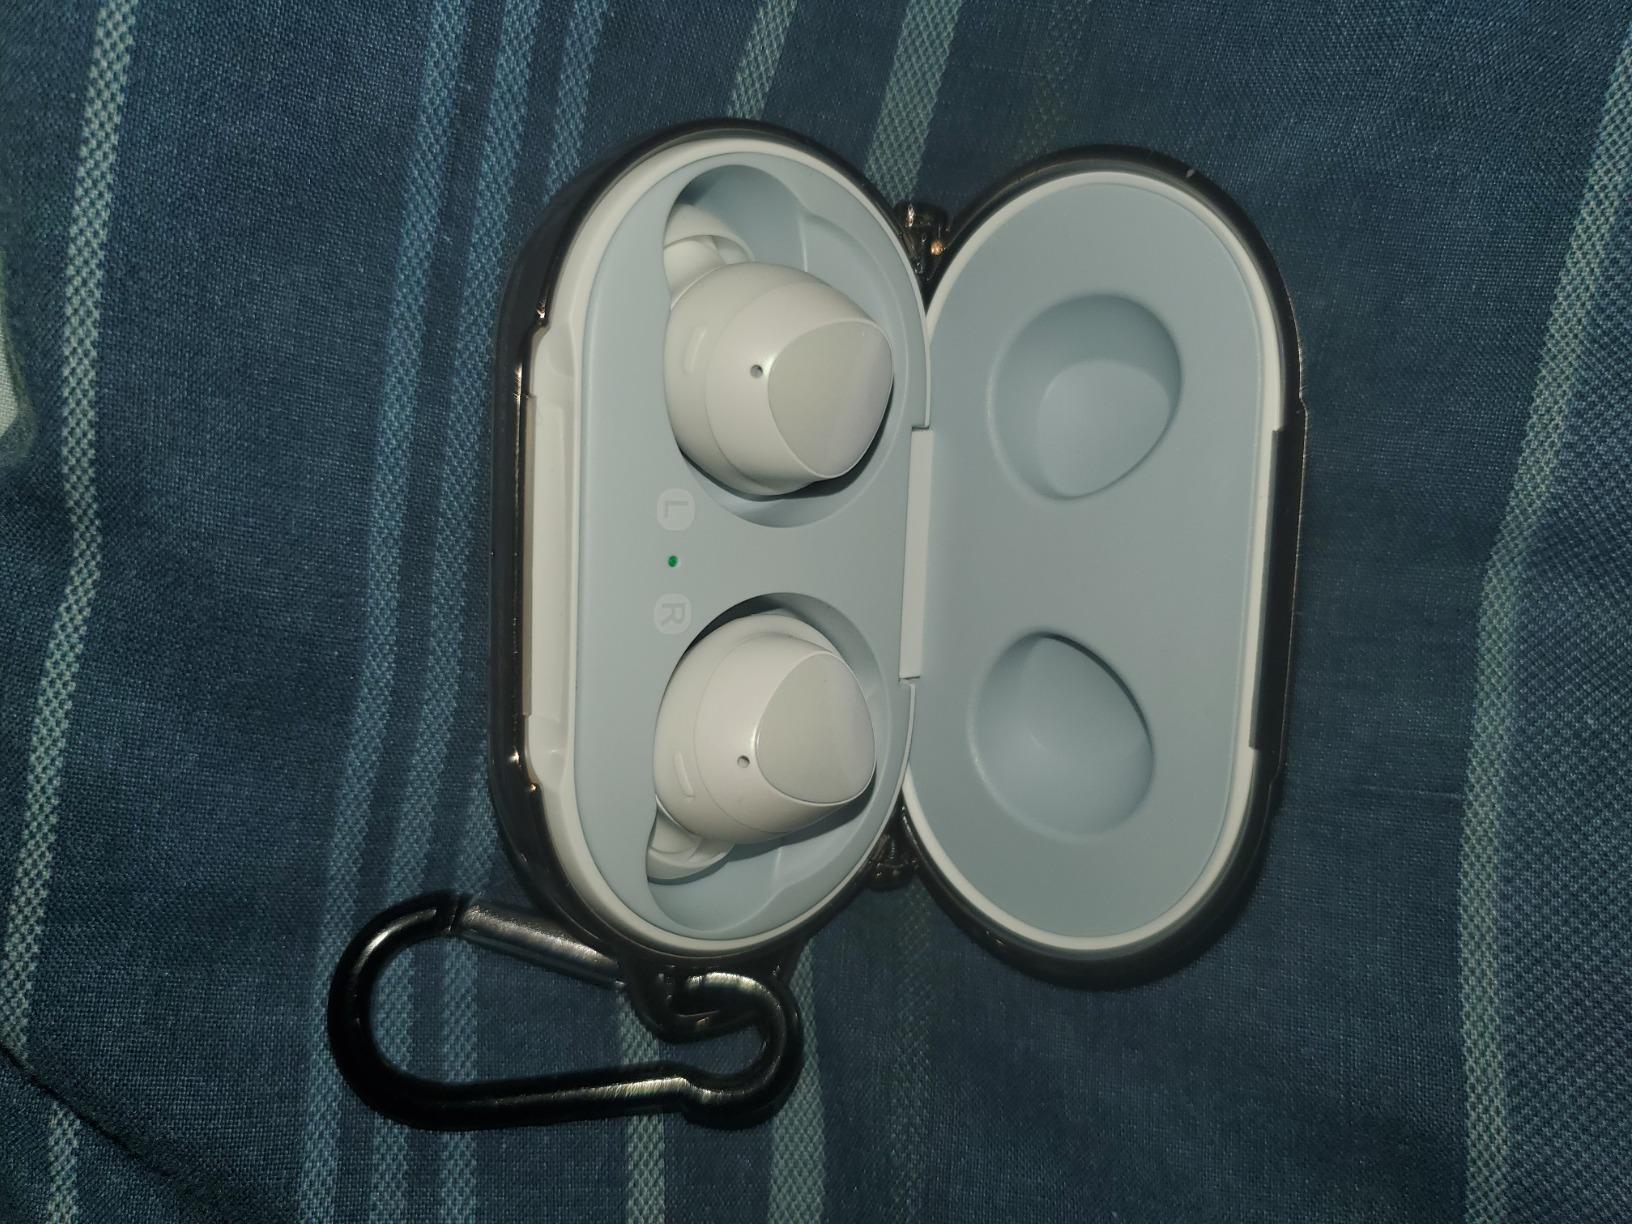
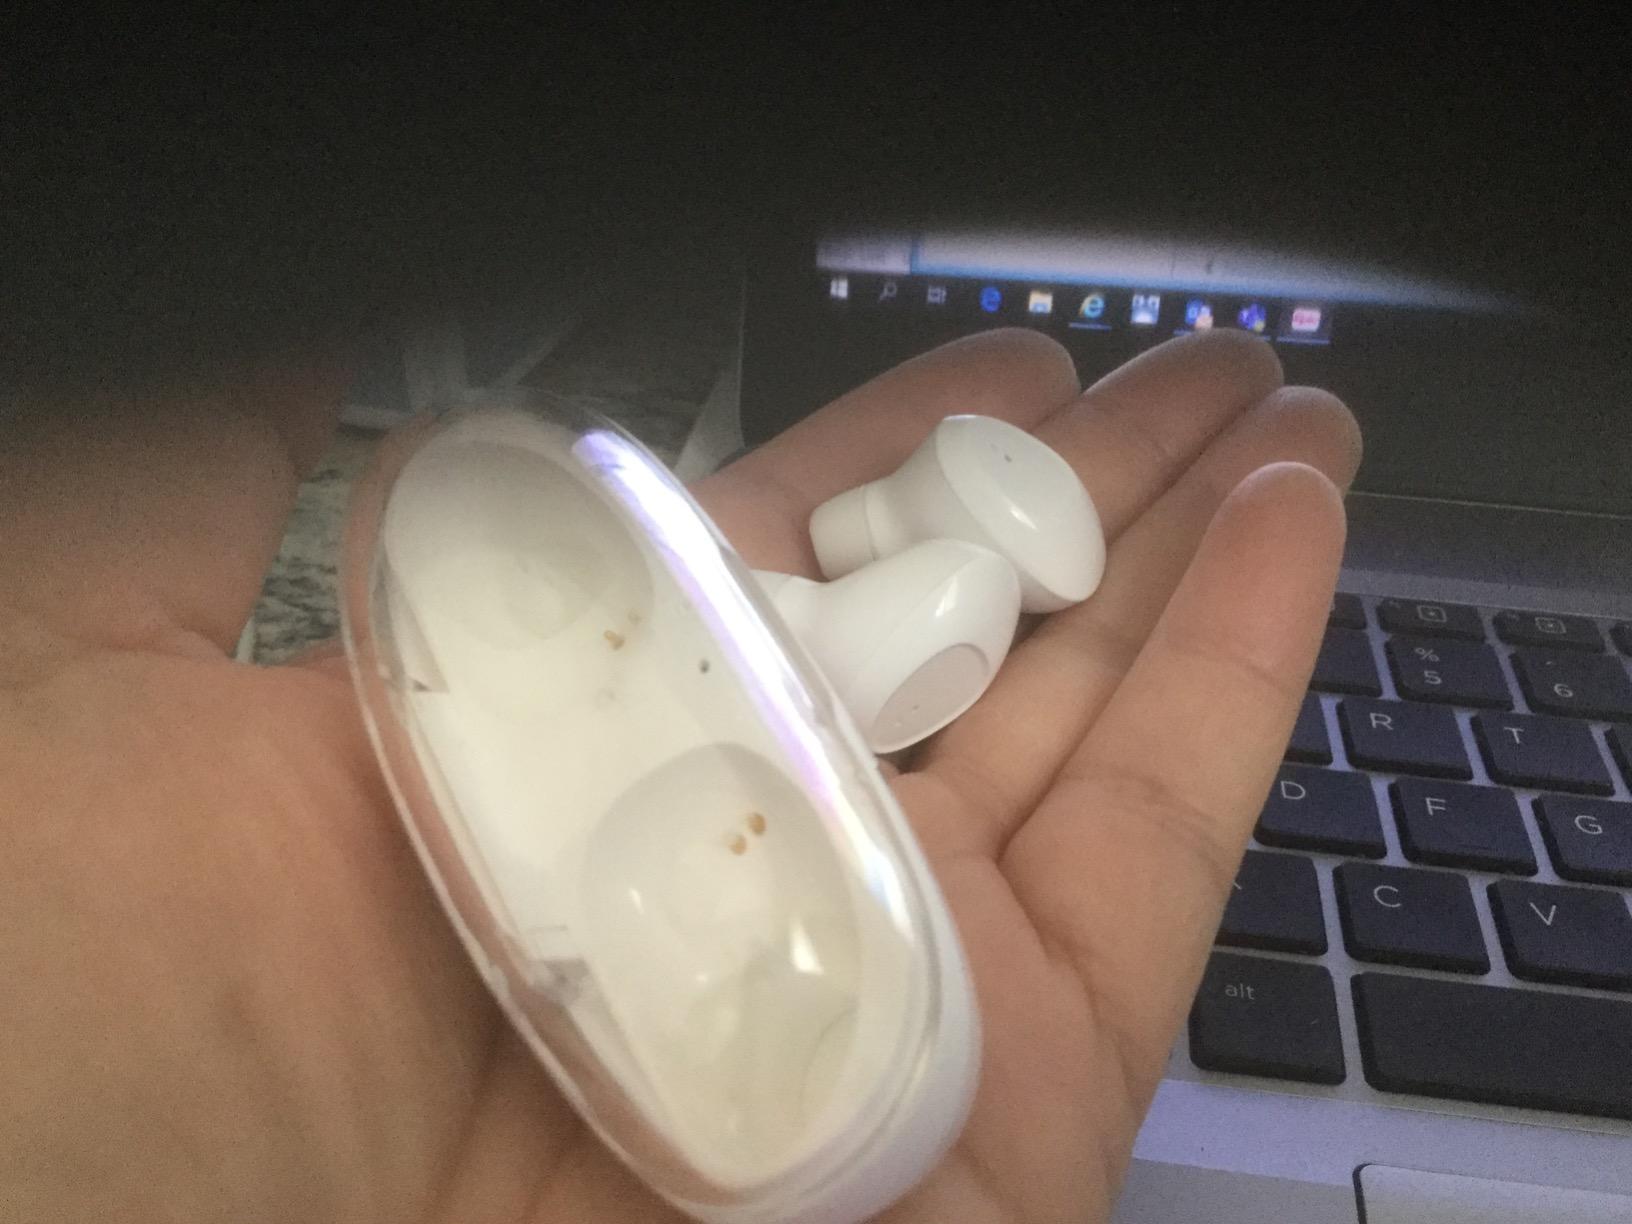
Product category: earbuds
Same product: no